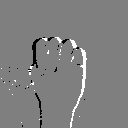
ASL letter: m